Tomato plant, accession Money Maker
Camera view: bottom (45 deg); turntable rotation: 270 degrees
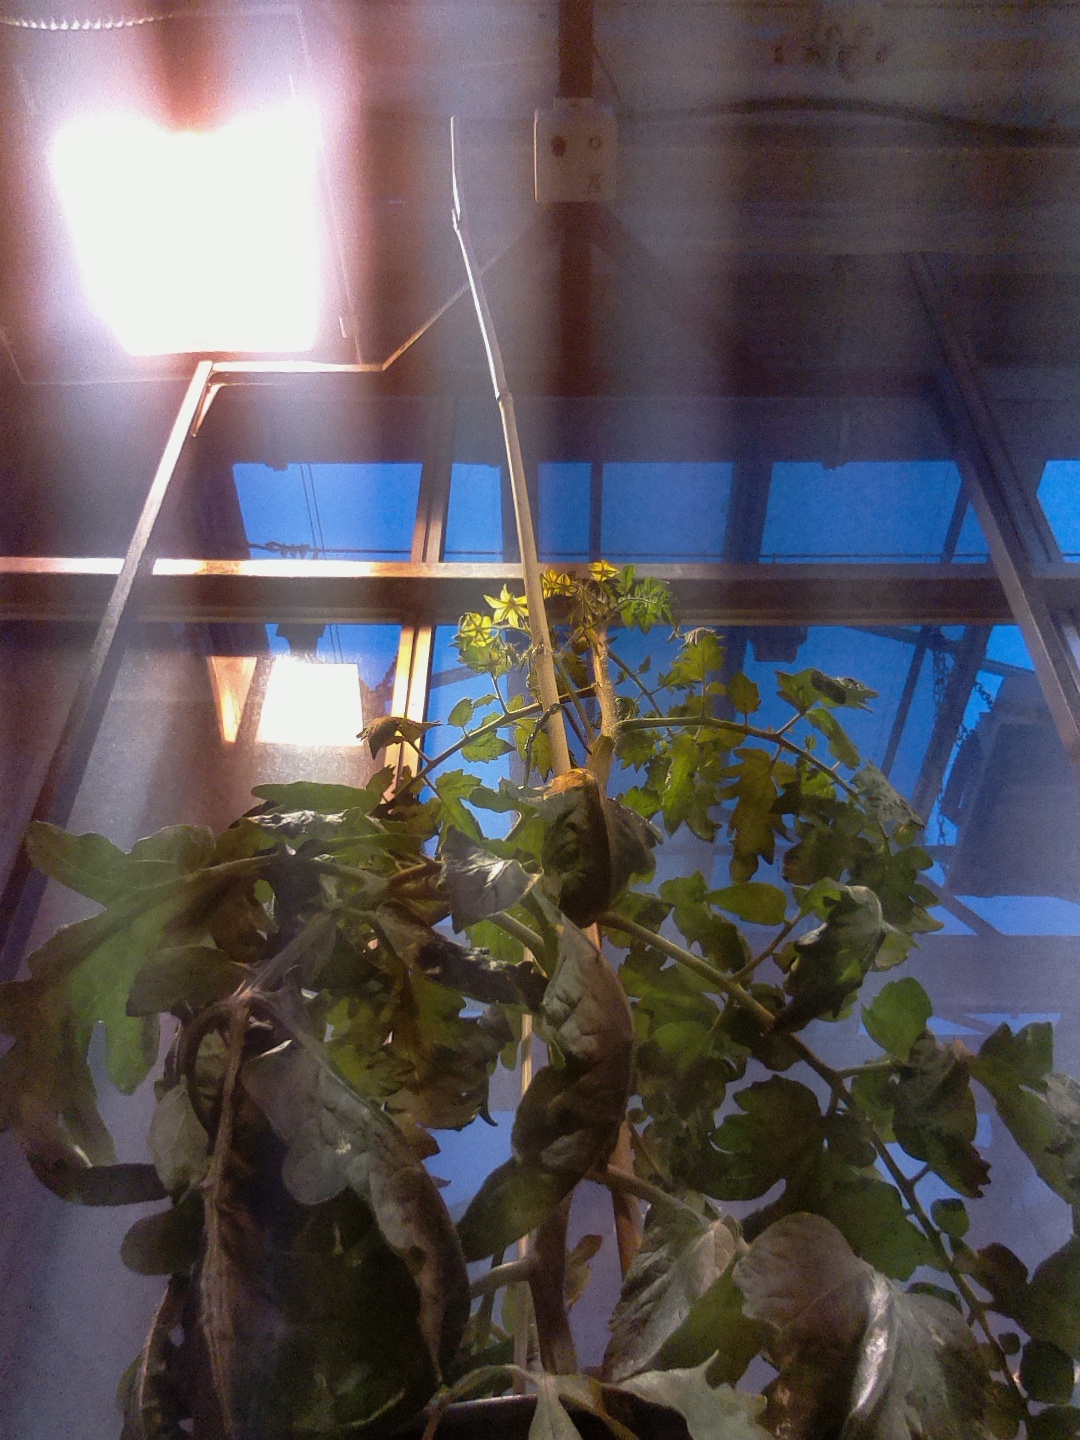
BBCH growth stage 67: Full flowering, 70%-80% of flowers open, more petals falling